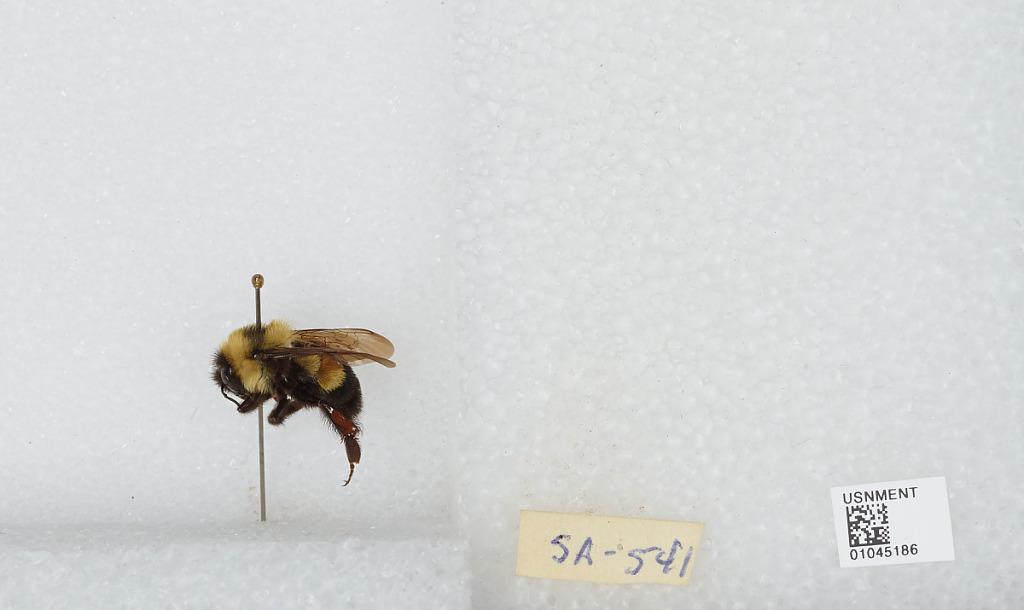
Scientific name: Bombus sp.